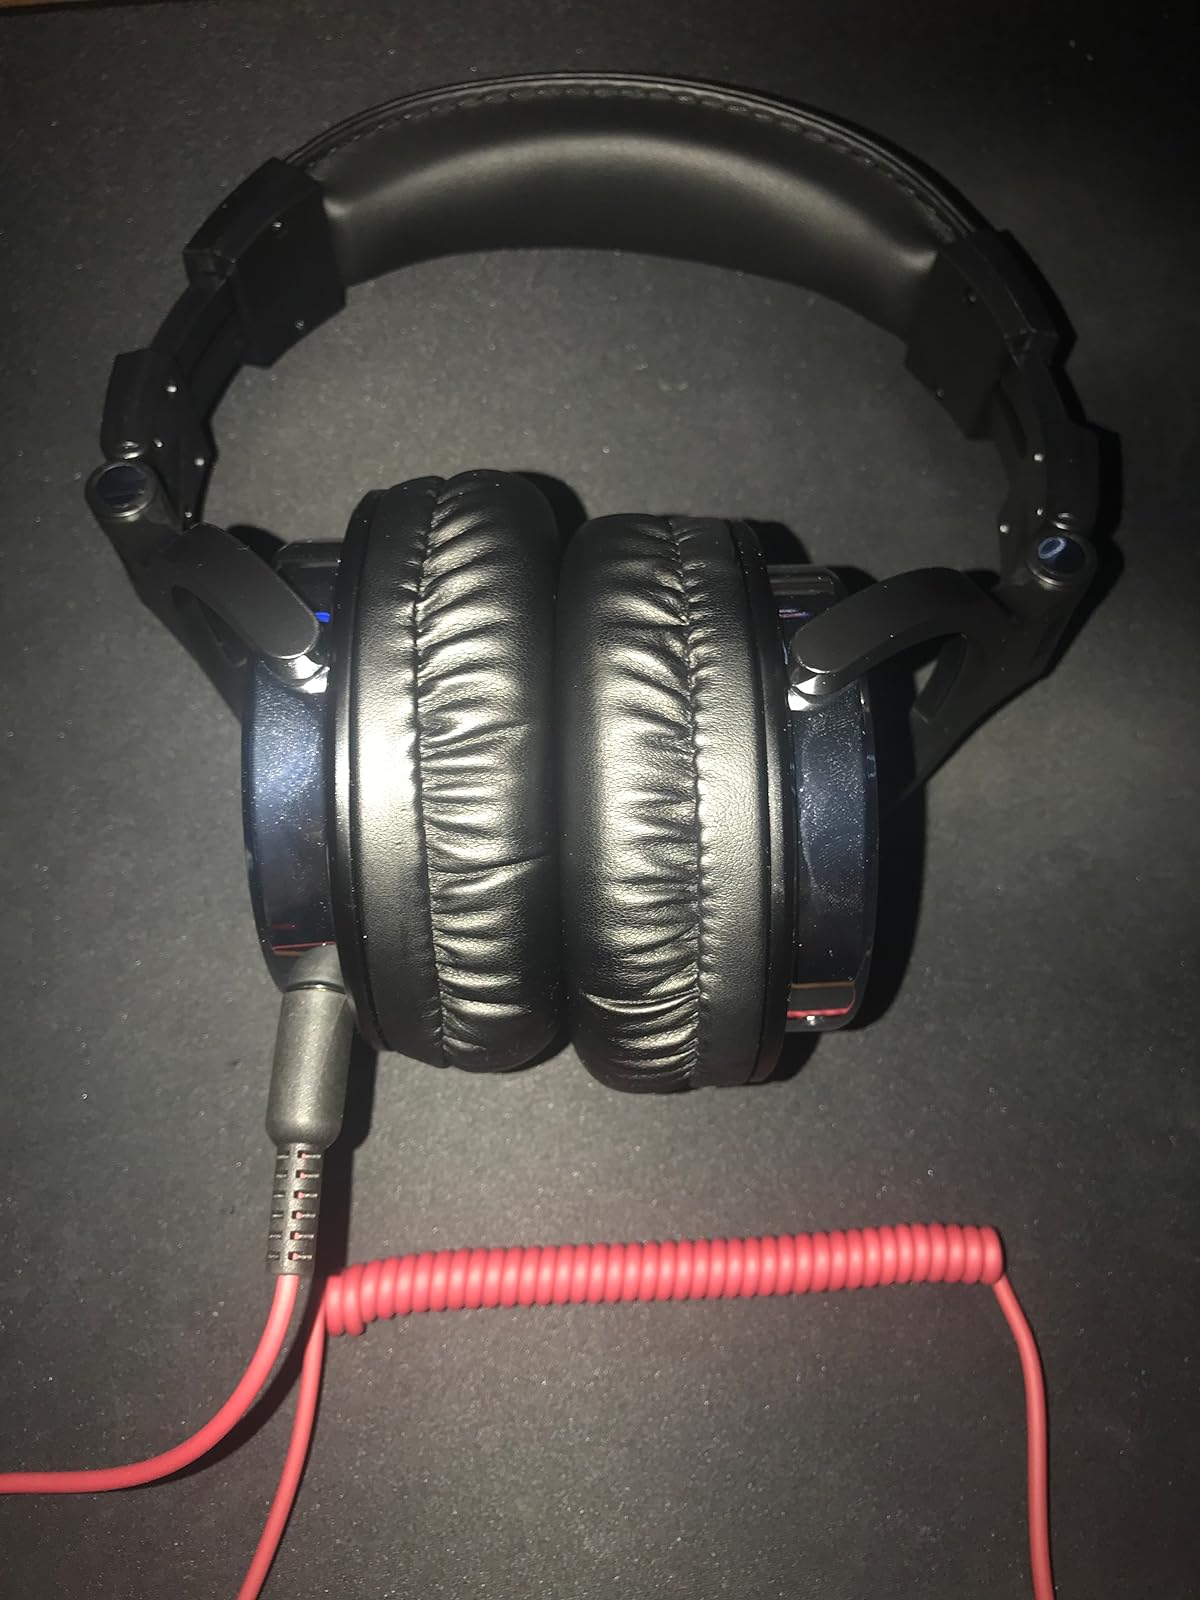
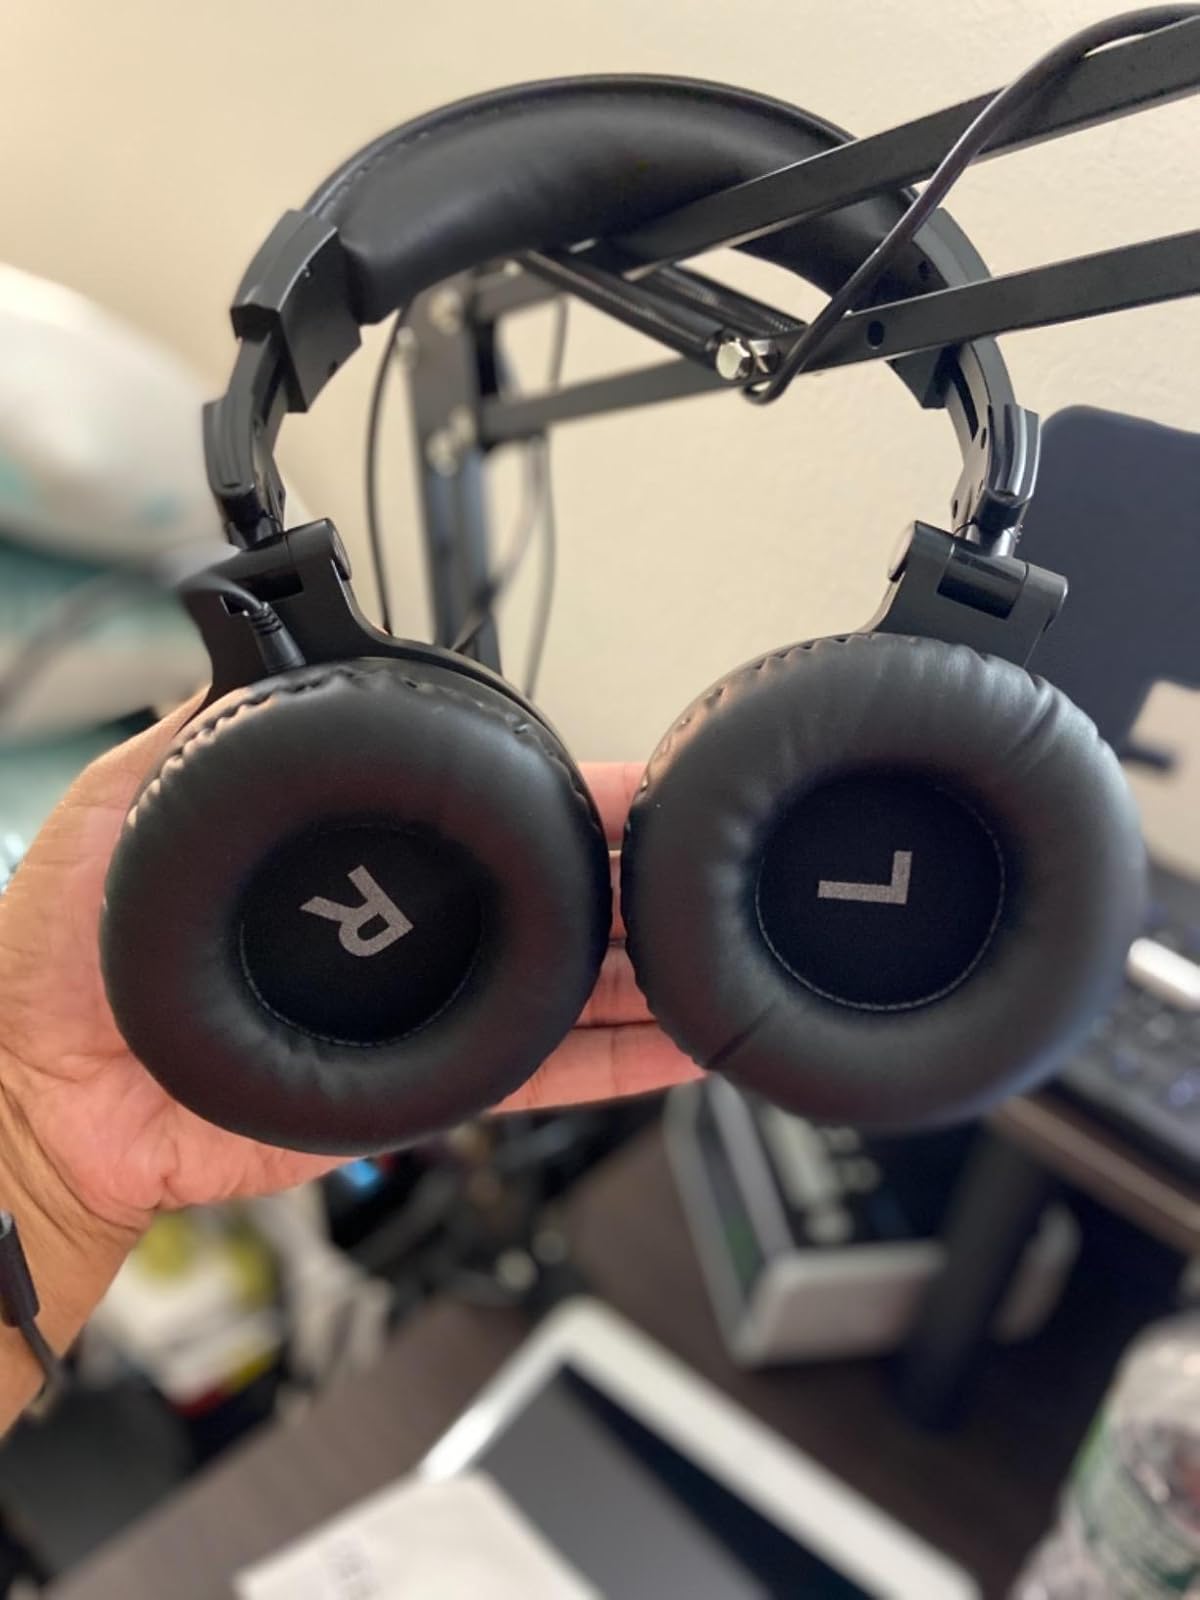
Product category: headphones
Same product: yes